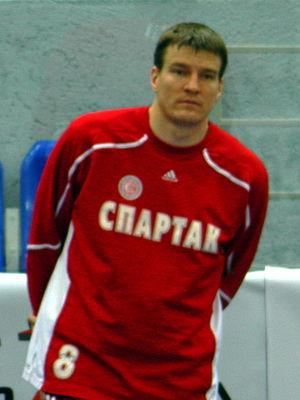
Aleksandr Vasilievich Bashminov, né le 7 mai 1978 à Ibresi en Tchouvachie, est un joueur russe de basket-ball évoluant au poste de pivot.